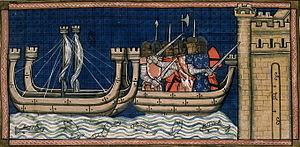
Jean des Barres, dit « d'Oissery », né possiblement vers 1230 et mort en 1289 est un chevalier et croisé français.
Il crociato in Egitto est le neuvième opéra composé par Giacomo Meyerbeer, et son sixième et dernier opéra composé pour un théâtre italien. Le livret est de Gaetano Rossi. La création eut lieu à La Fenice de Venise le 7 mars 1824. Cet opéra va remporter un triomphe international, permettant à son compositeur d’atteindre une renommée équivalente à celle de Rossini. Il s’agit également du premier opéra de Meyerbeer joué à Paris. Ce succès et la volonté de suivre Rossini, qui vient de prendre la direction du Théâtre-Italien et à qui le lie une amitié profonde et durable, vont inciter Meyerbeer à quitter l’Italie et à s’installer à Paris. Mais de nombreux musicologues notent qu’avec Il crociato, Meyerbeer a entamé une évolution artistique qui annonce déjà le Grand opéra, dont il va devenir l’un des plus ardents promoteurs.
La prise de Damiette en Égypte par l'armée du roi Louis IX dit « Saint Louis » en 1249 est un épisode guerrier de la septième croisade.